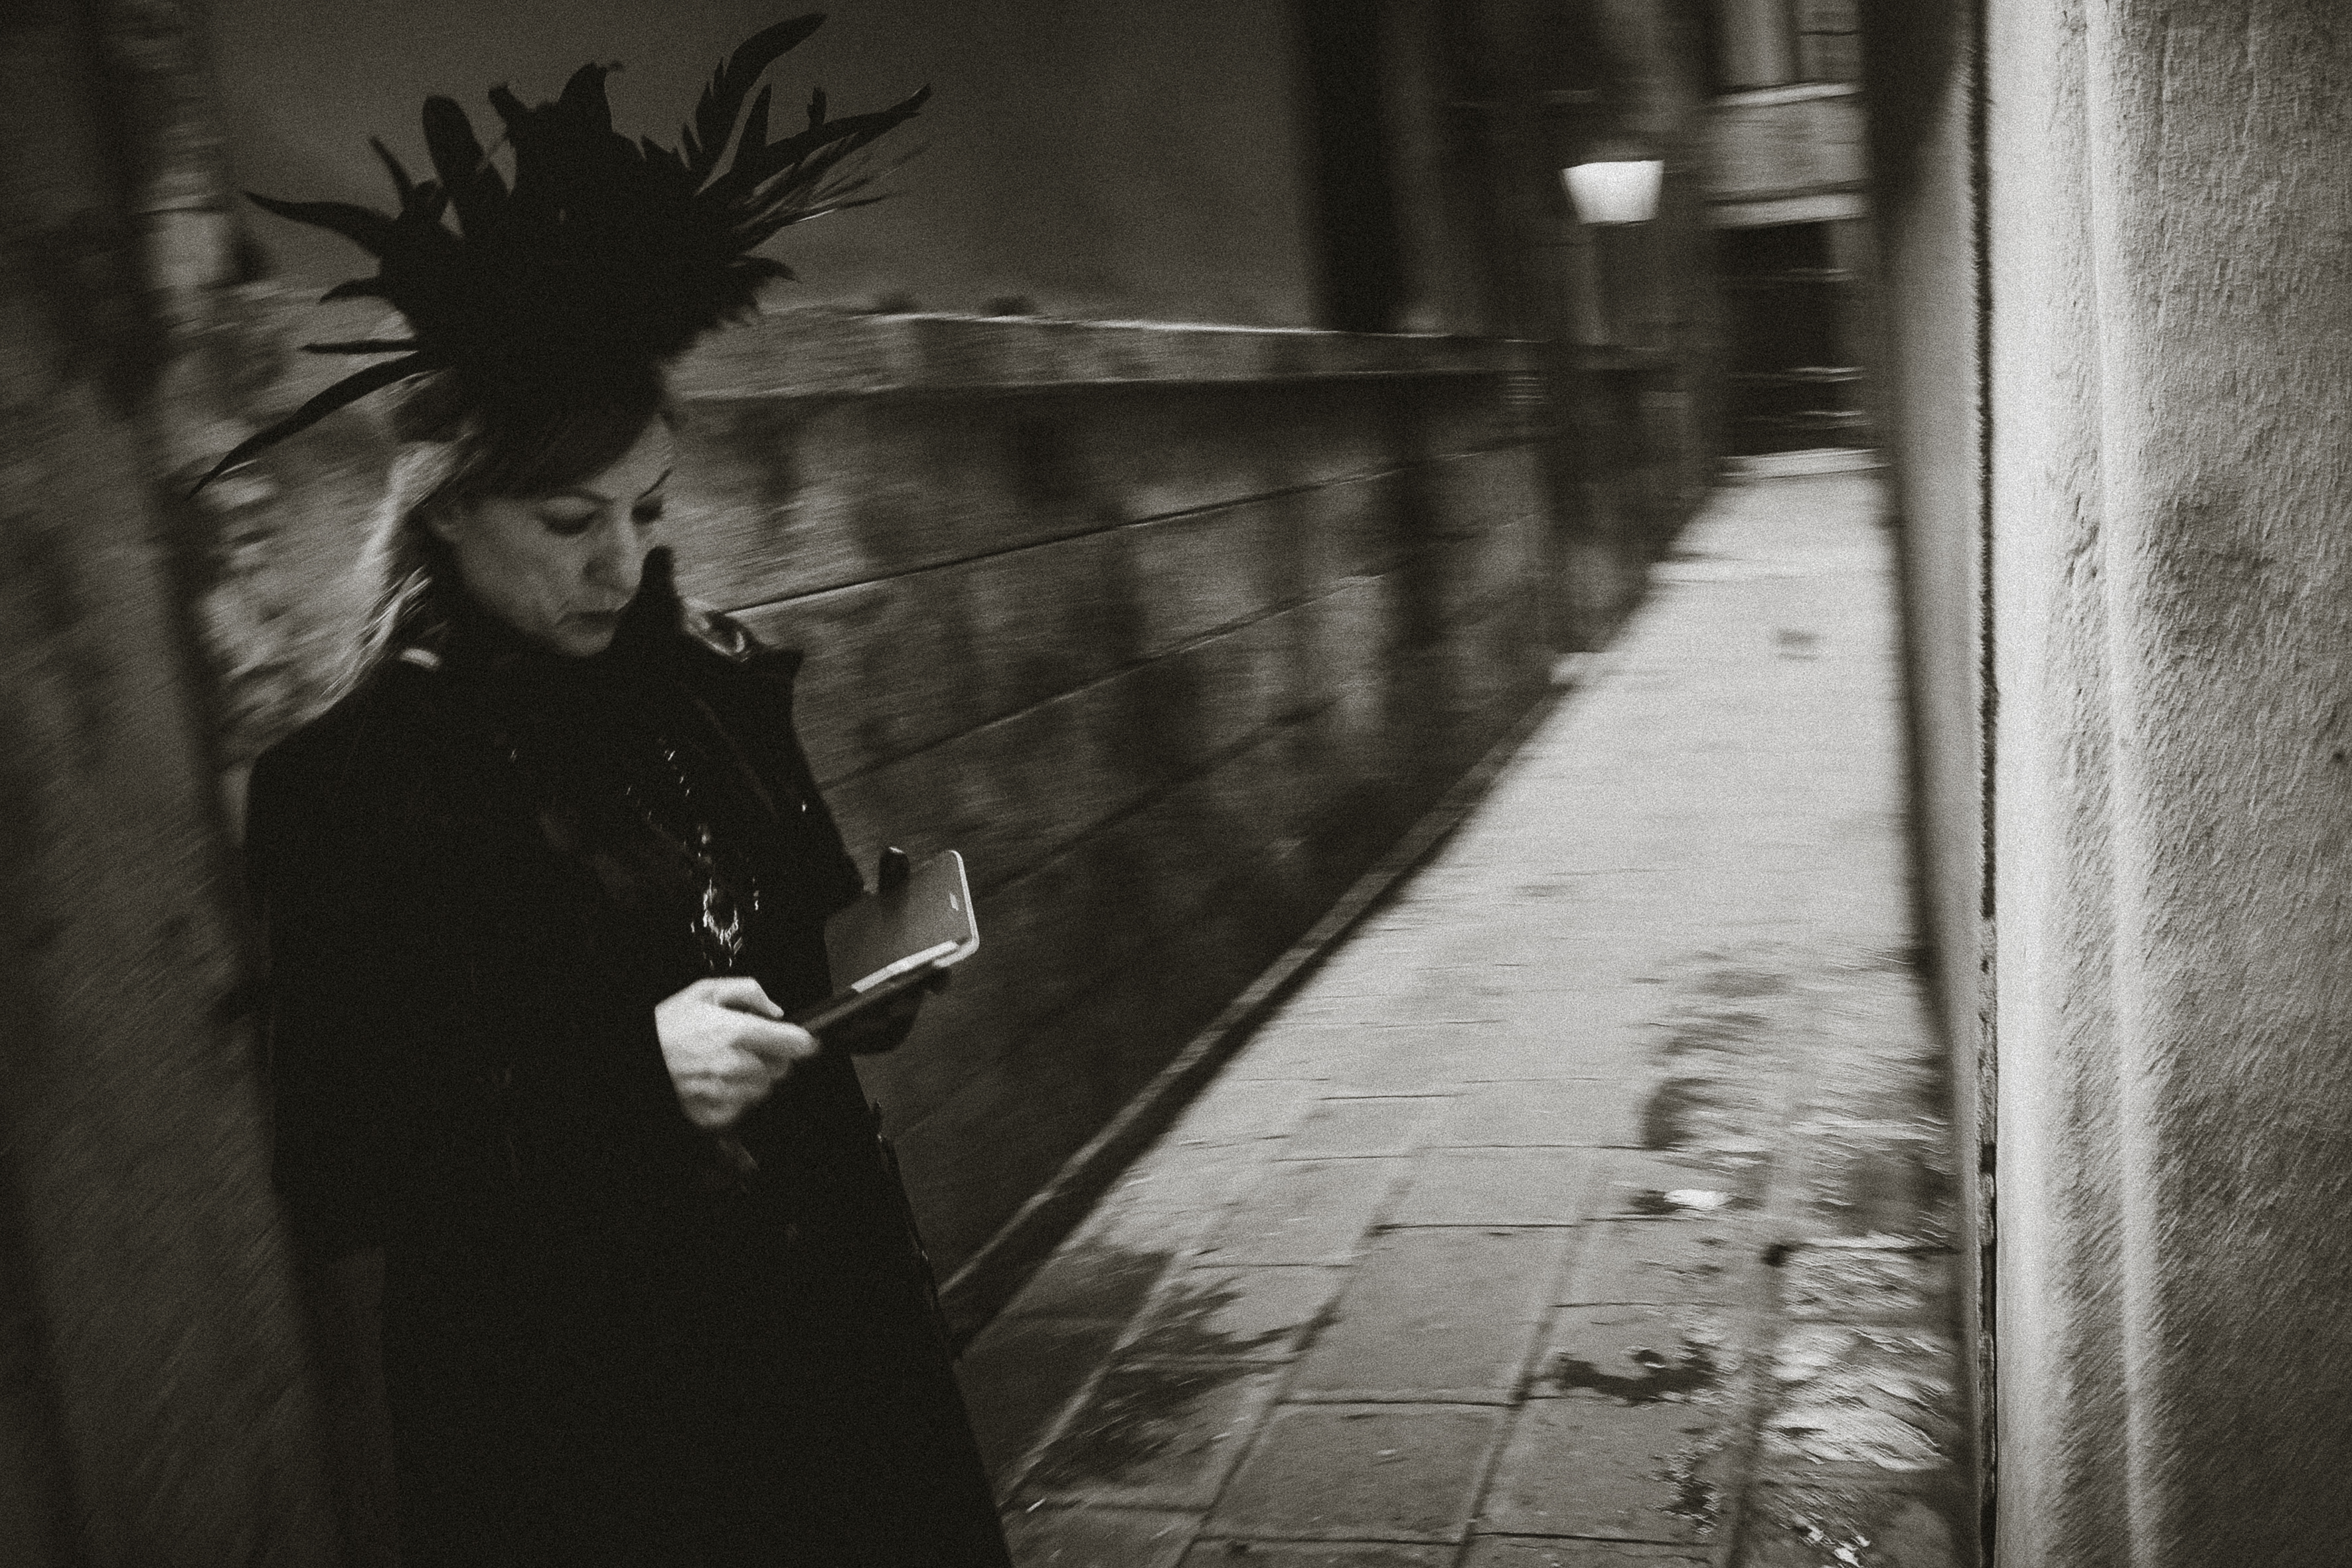
light, black and white, road, white, street, photography, urban, travel, fujifilm, portrait, shadow, italy, darkness, black, monochrome, bw, 2016, blackandwhite, blackwhite, cool image, ngc, photograph, snapshot, venezia, veneto, image, it, fuji, fujixt1, fujix, noireblanc, carnevale, italyvenezia, carnevale2016, monochrome photography, film noir